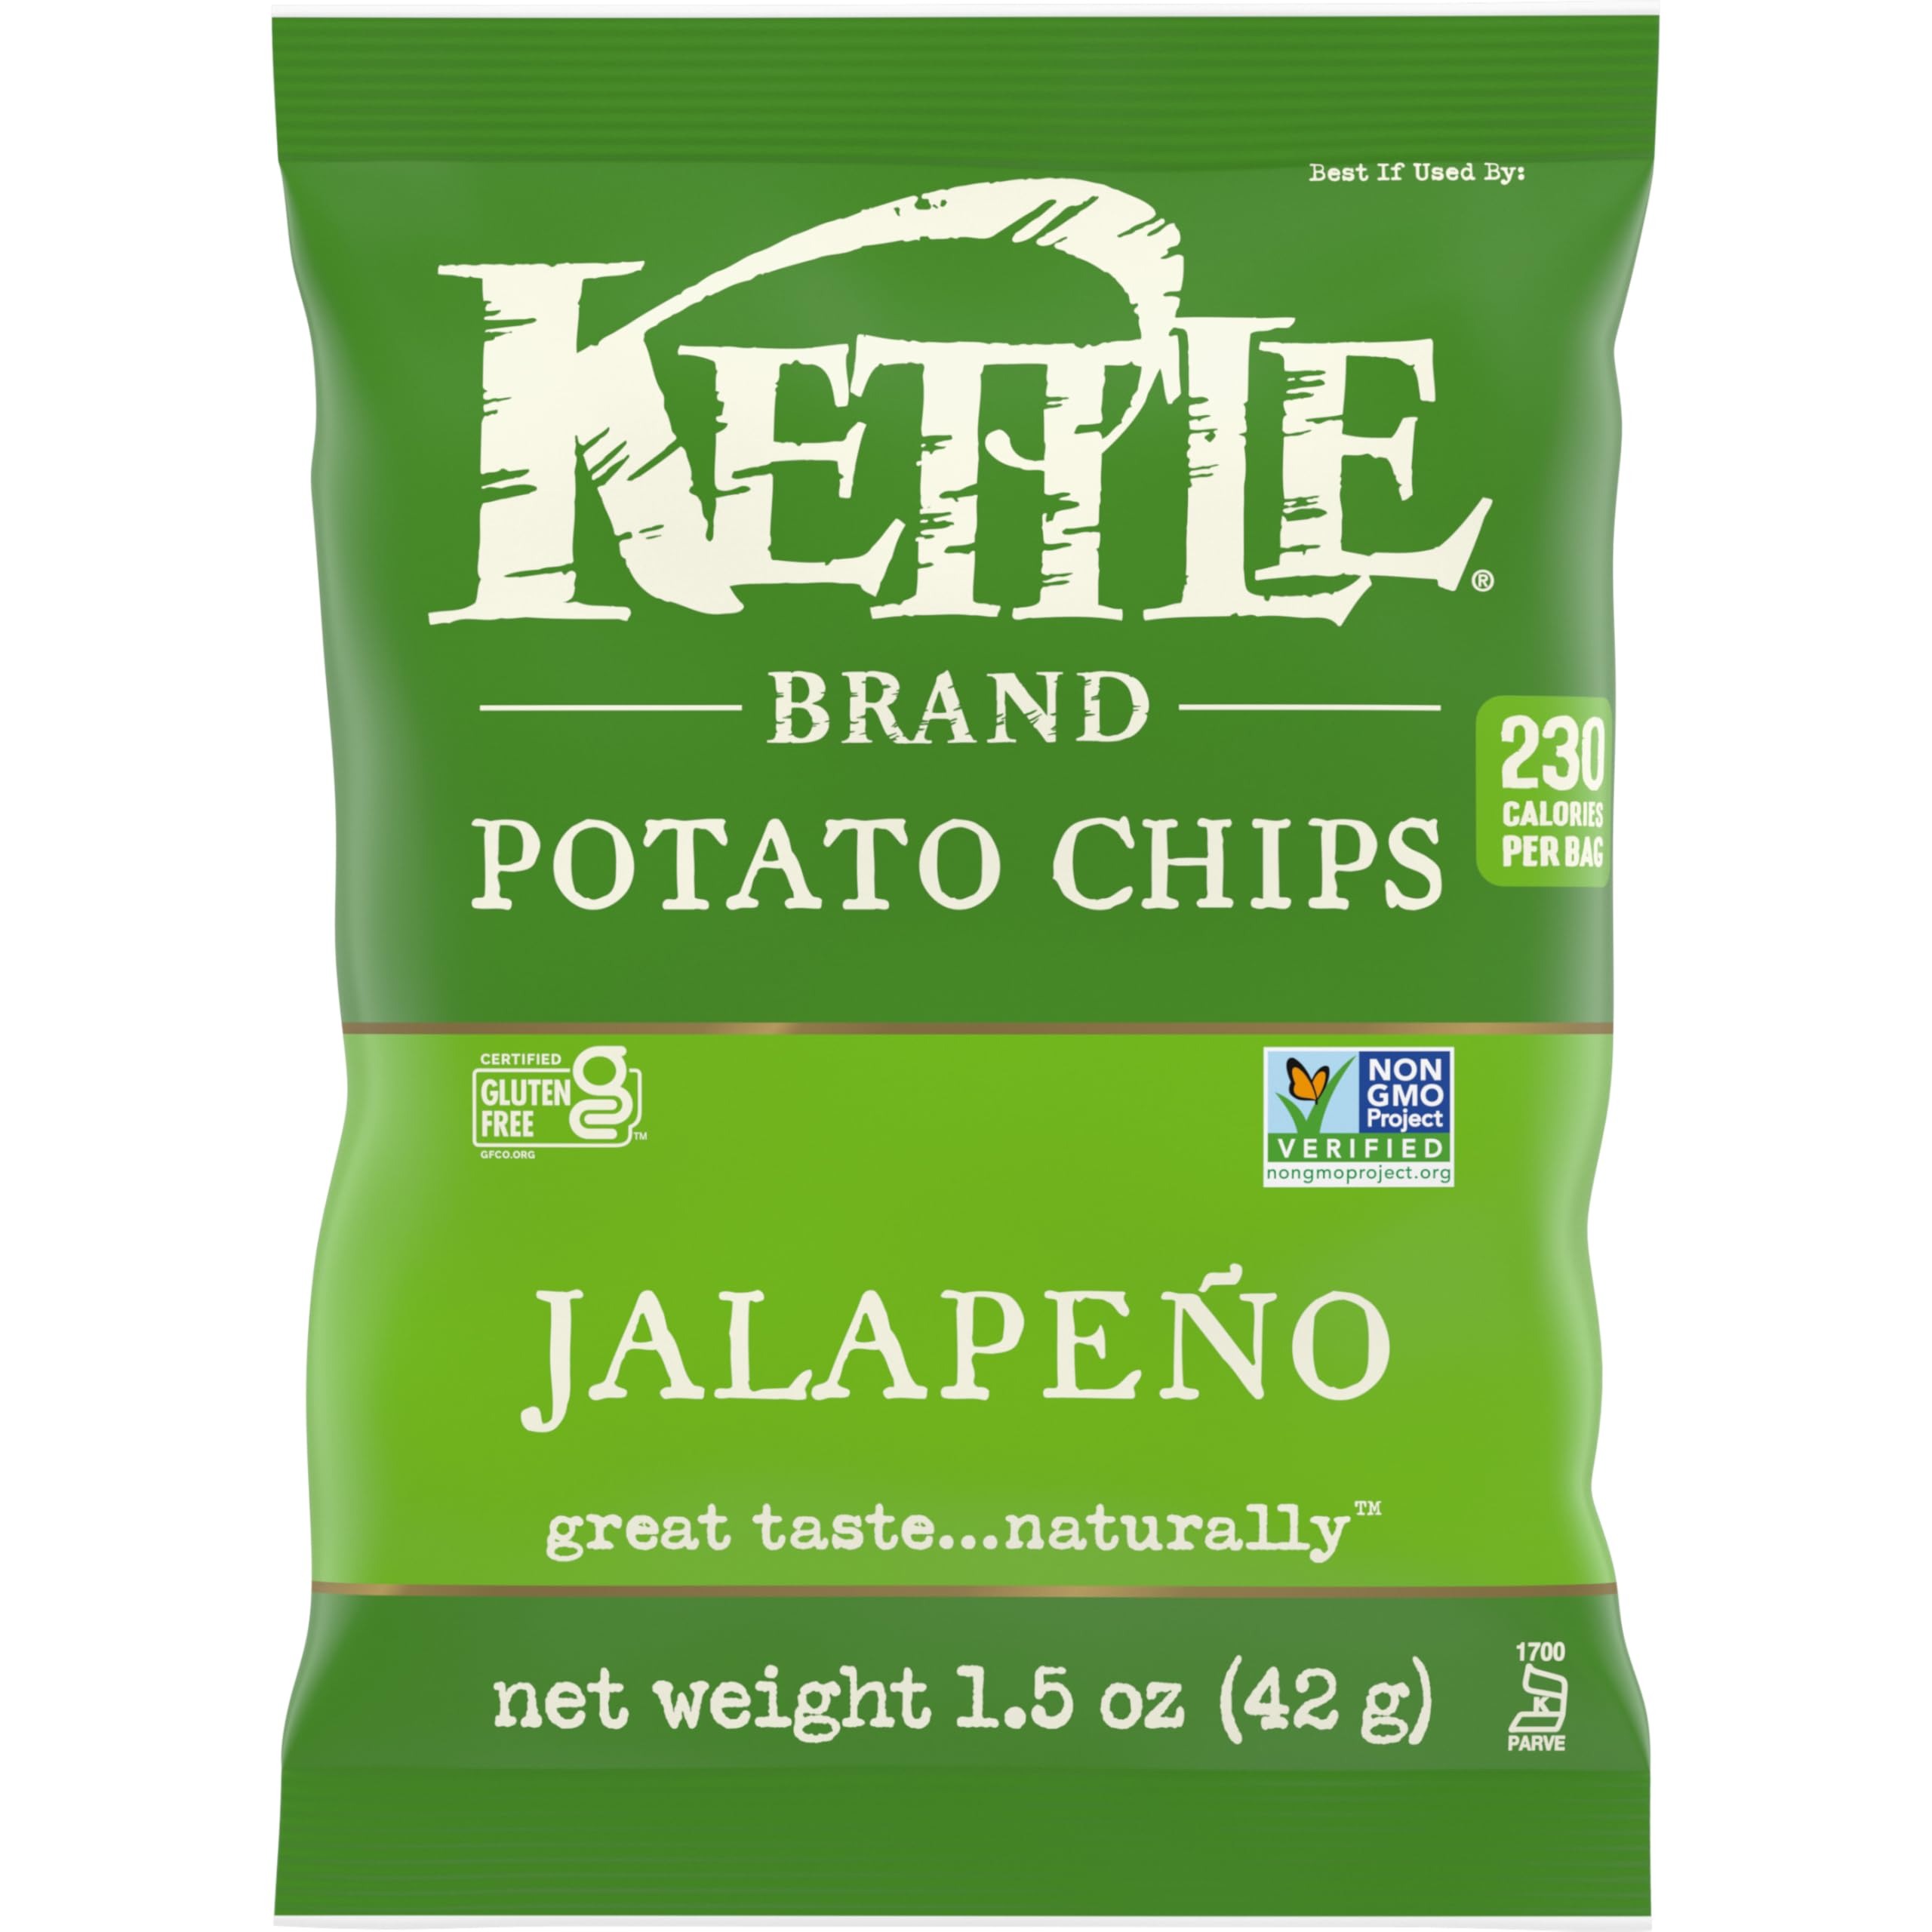
Item Name: Kettle Brand Potato Chips, Jalapeno Kettle Chips, Snack Bag, 1.5 Oz
Bullet Point 1: Spicy chips: balanced, spicy jalapeno-pepper flavor
Bullet Point 2: Kettle-cooked: incredible tasting potato chips with a hearty crunch
Bullet Point 3: Our natural promise: non-GMO project verified, certified gluten-free
Bullet Point 4: Authentic recipe: made with premium ingredients
Bullet Point 5: Individual size: 1.5-ounce snack bags of kettle chips are great at home or on-the-go
Value: 1.5
Unit: Ounce

Price: 2.09